Our Miss Brooks

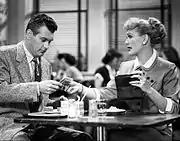
Mr. Boynton (Robert Rockwell) borrows money from Connie.

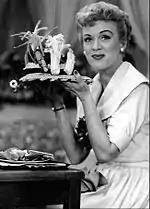
Connie said she would eat her hat if Boynton took her out and paid the whole tab. When he did, she prepared to do that.

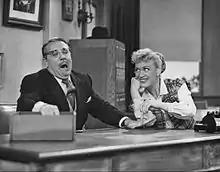
When Mr. Conklin accidentally glued his hand to his desk, Miss Brooks tried to help, 1952.

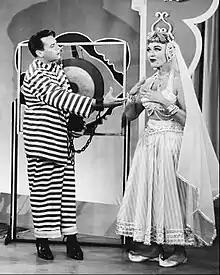
Guest star Desi Arnaz and Eve Arden in episode "The King and Brooks" (1955)

The show's full cast, minus Jeff Chandler, played the same characters in the television version (with most of the scripts adapted from radio), which continued to revolve largely around Connie Brooks' daily relationships with Madison High students, colleagues, and principal. Philip Boynton was played by Robert Rockwell, who also succeeded Jeff Chandler on the radio series. The television show, sponsored by General Foods, shifted focus later in its run, moving Connie Brooks and Osgood Conklin from a public high school to an exclusive private school in the fall of 1955. It also changed the title character's romantic focus; Gene Barry was cast as physical education teacher Gene Talbot, and Connie was now the pursued instead of the pursuer, although Mr. Boynton reappeared in several episodes before the season ended.